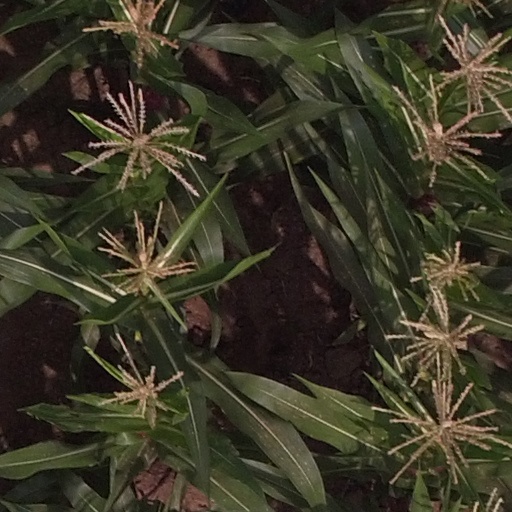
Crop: maize; corn